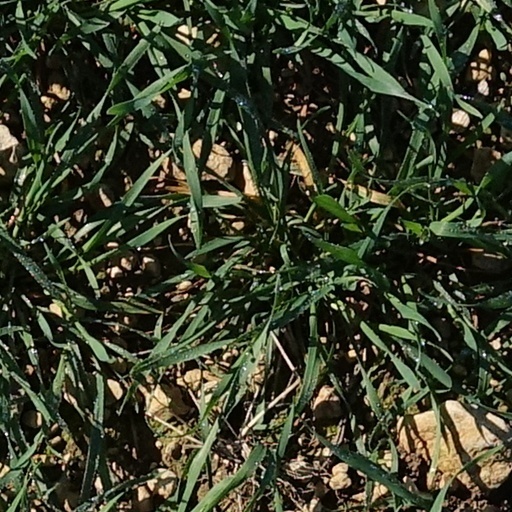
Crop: wheat